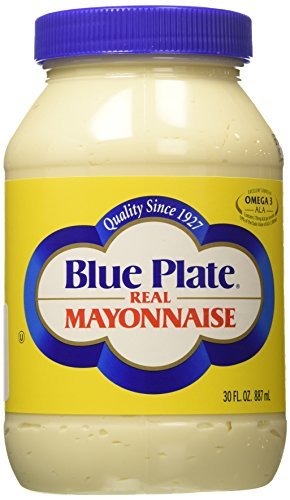
Item Name: Blue Plate Mayonaise 30 oz. jar (2 pack) by Blue Plate Mayonnaise
Value: 60.0
Unit: Fl Oz

Price: 20.99